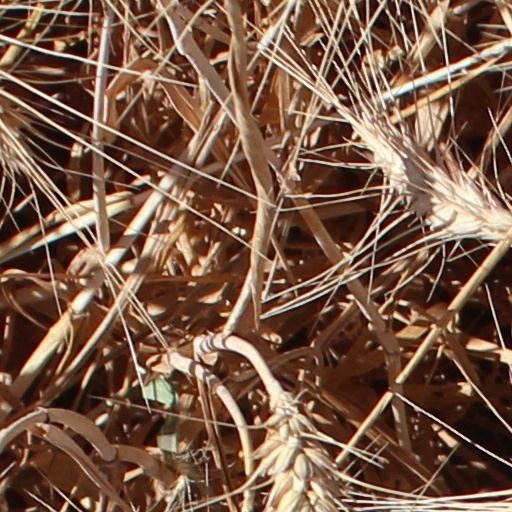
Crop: wheat